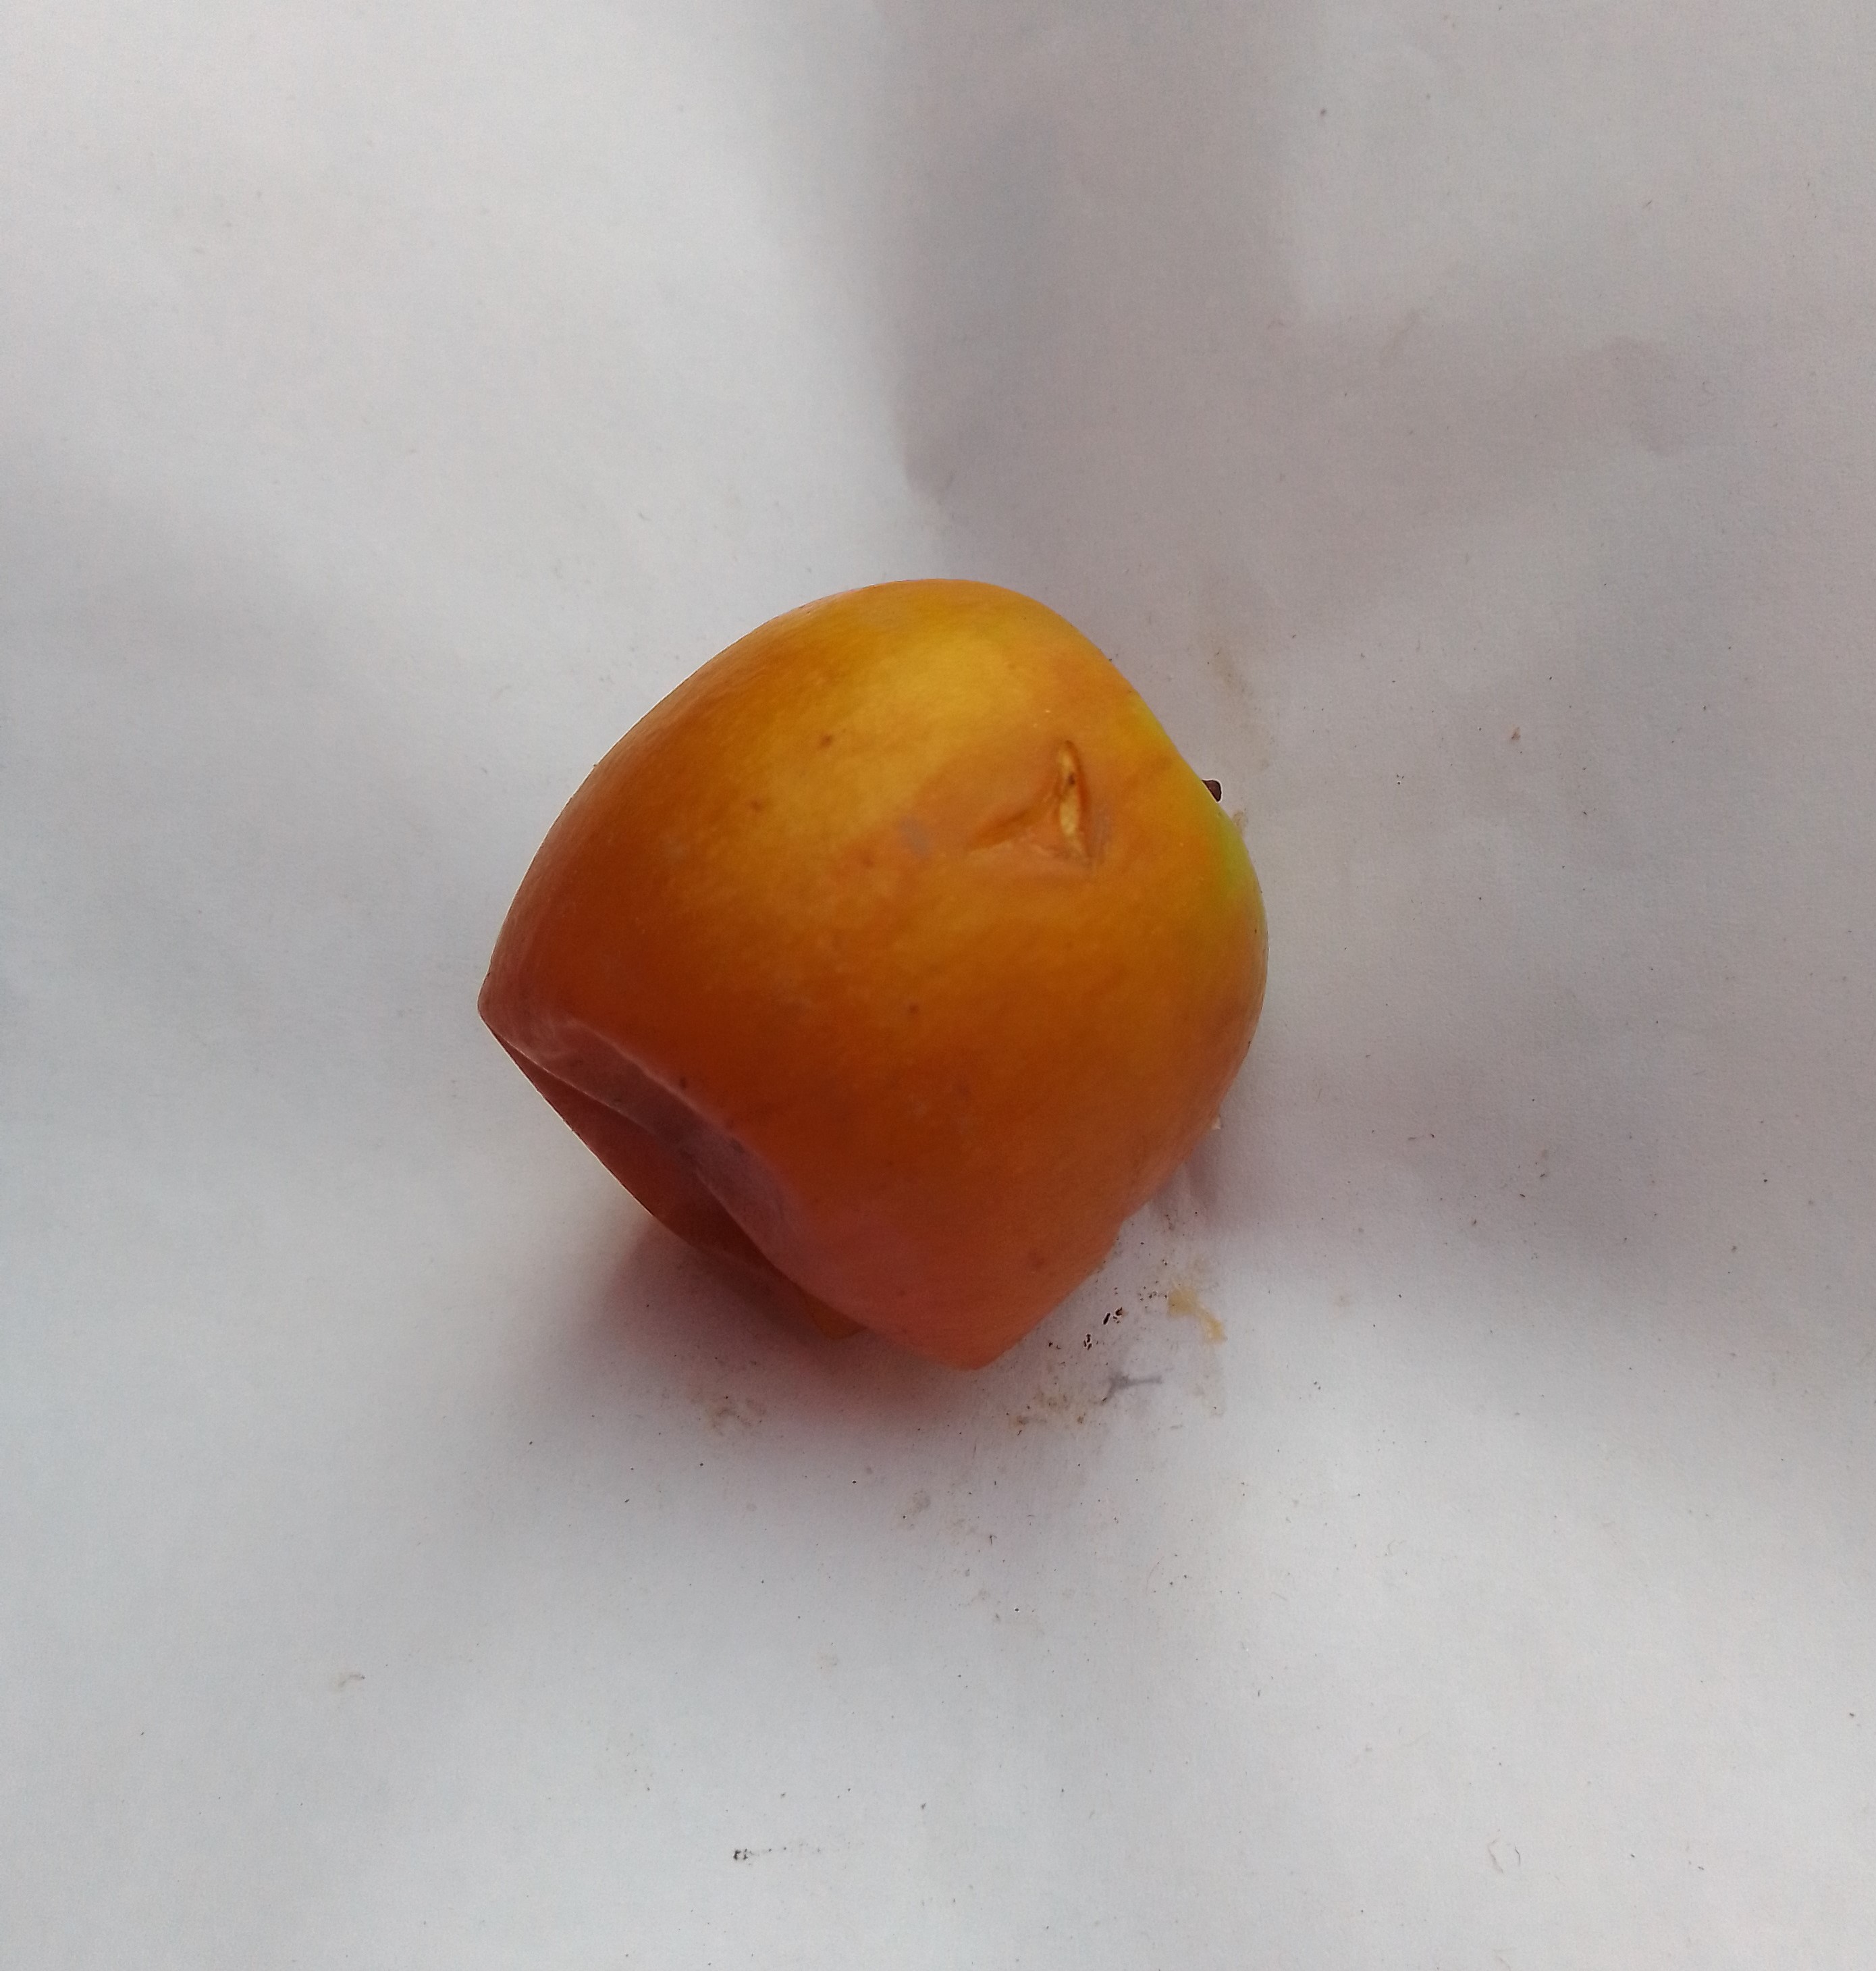
Fruit: jujube
Condition: rotten